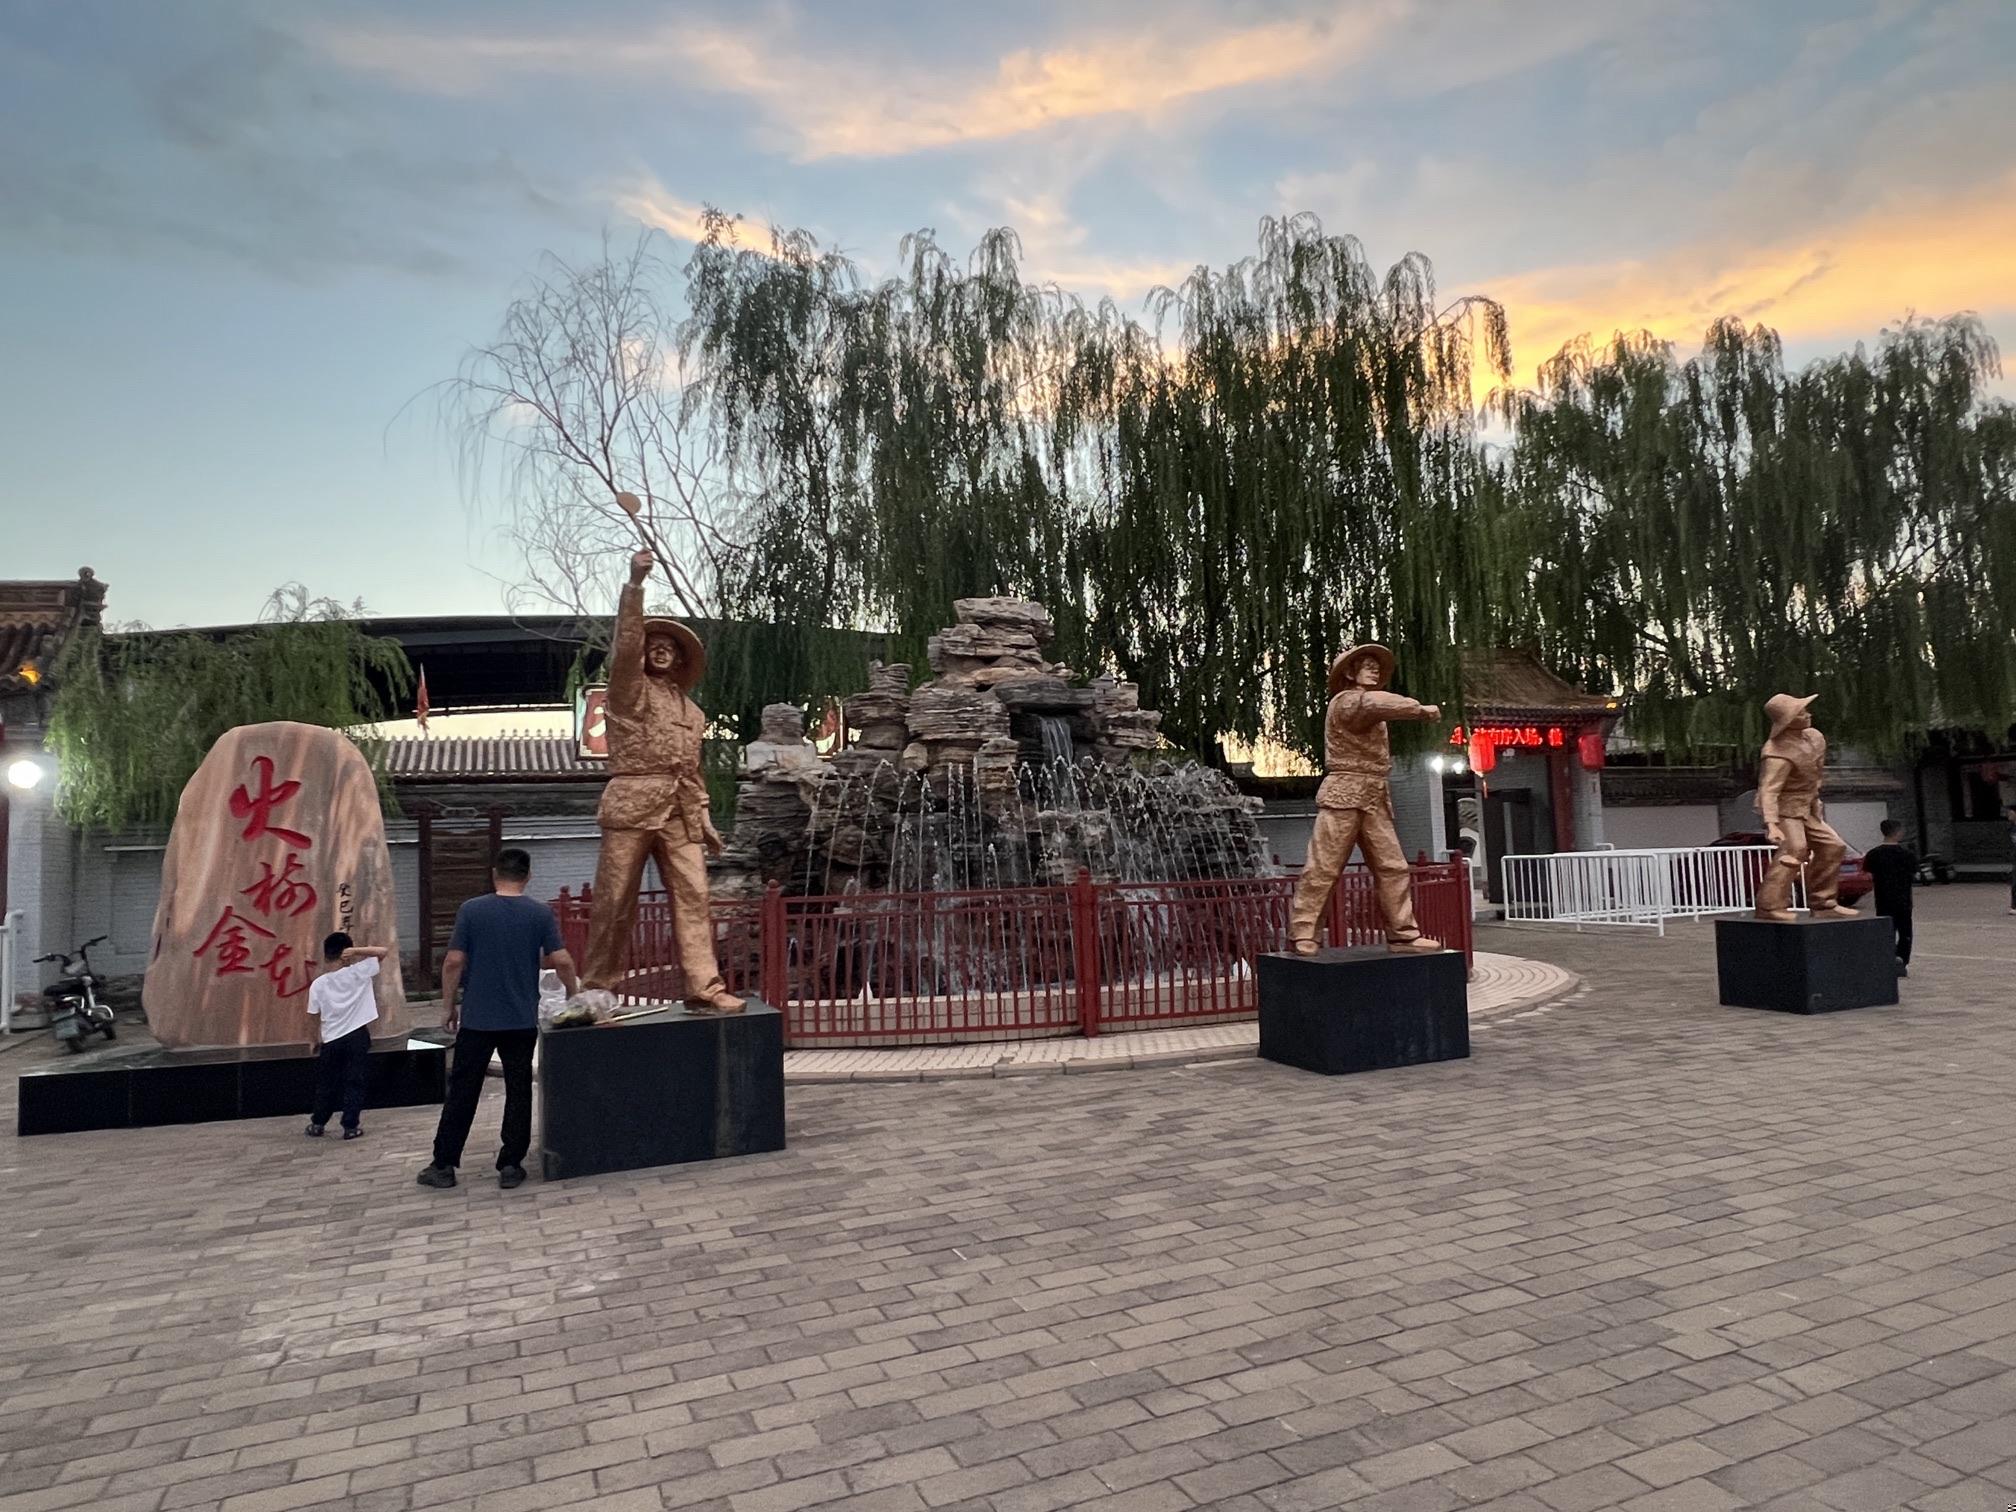
地标名称：暖泉古镇室外树花广场
所在城市：张家口市·蔚县